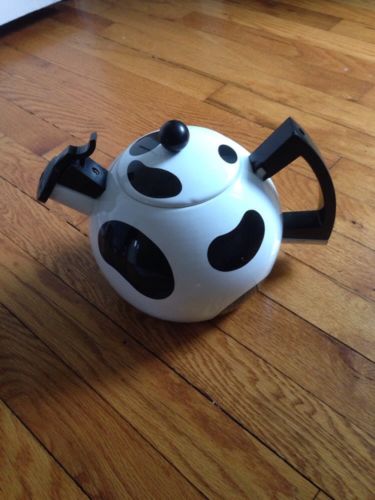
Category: kettle